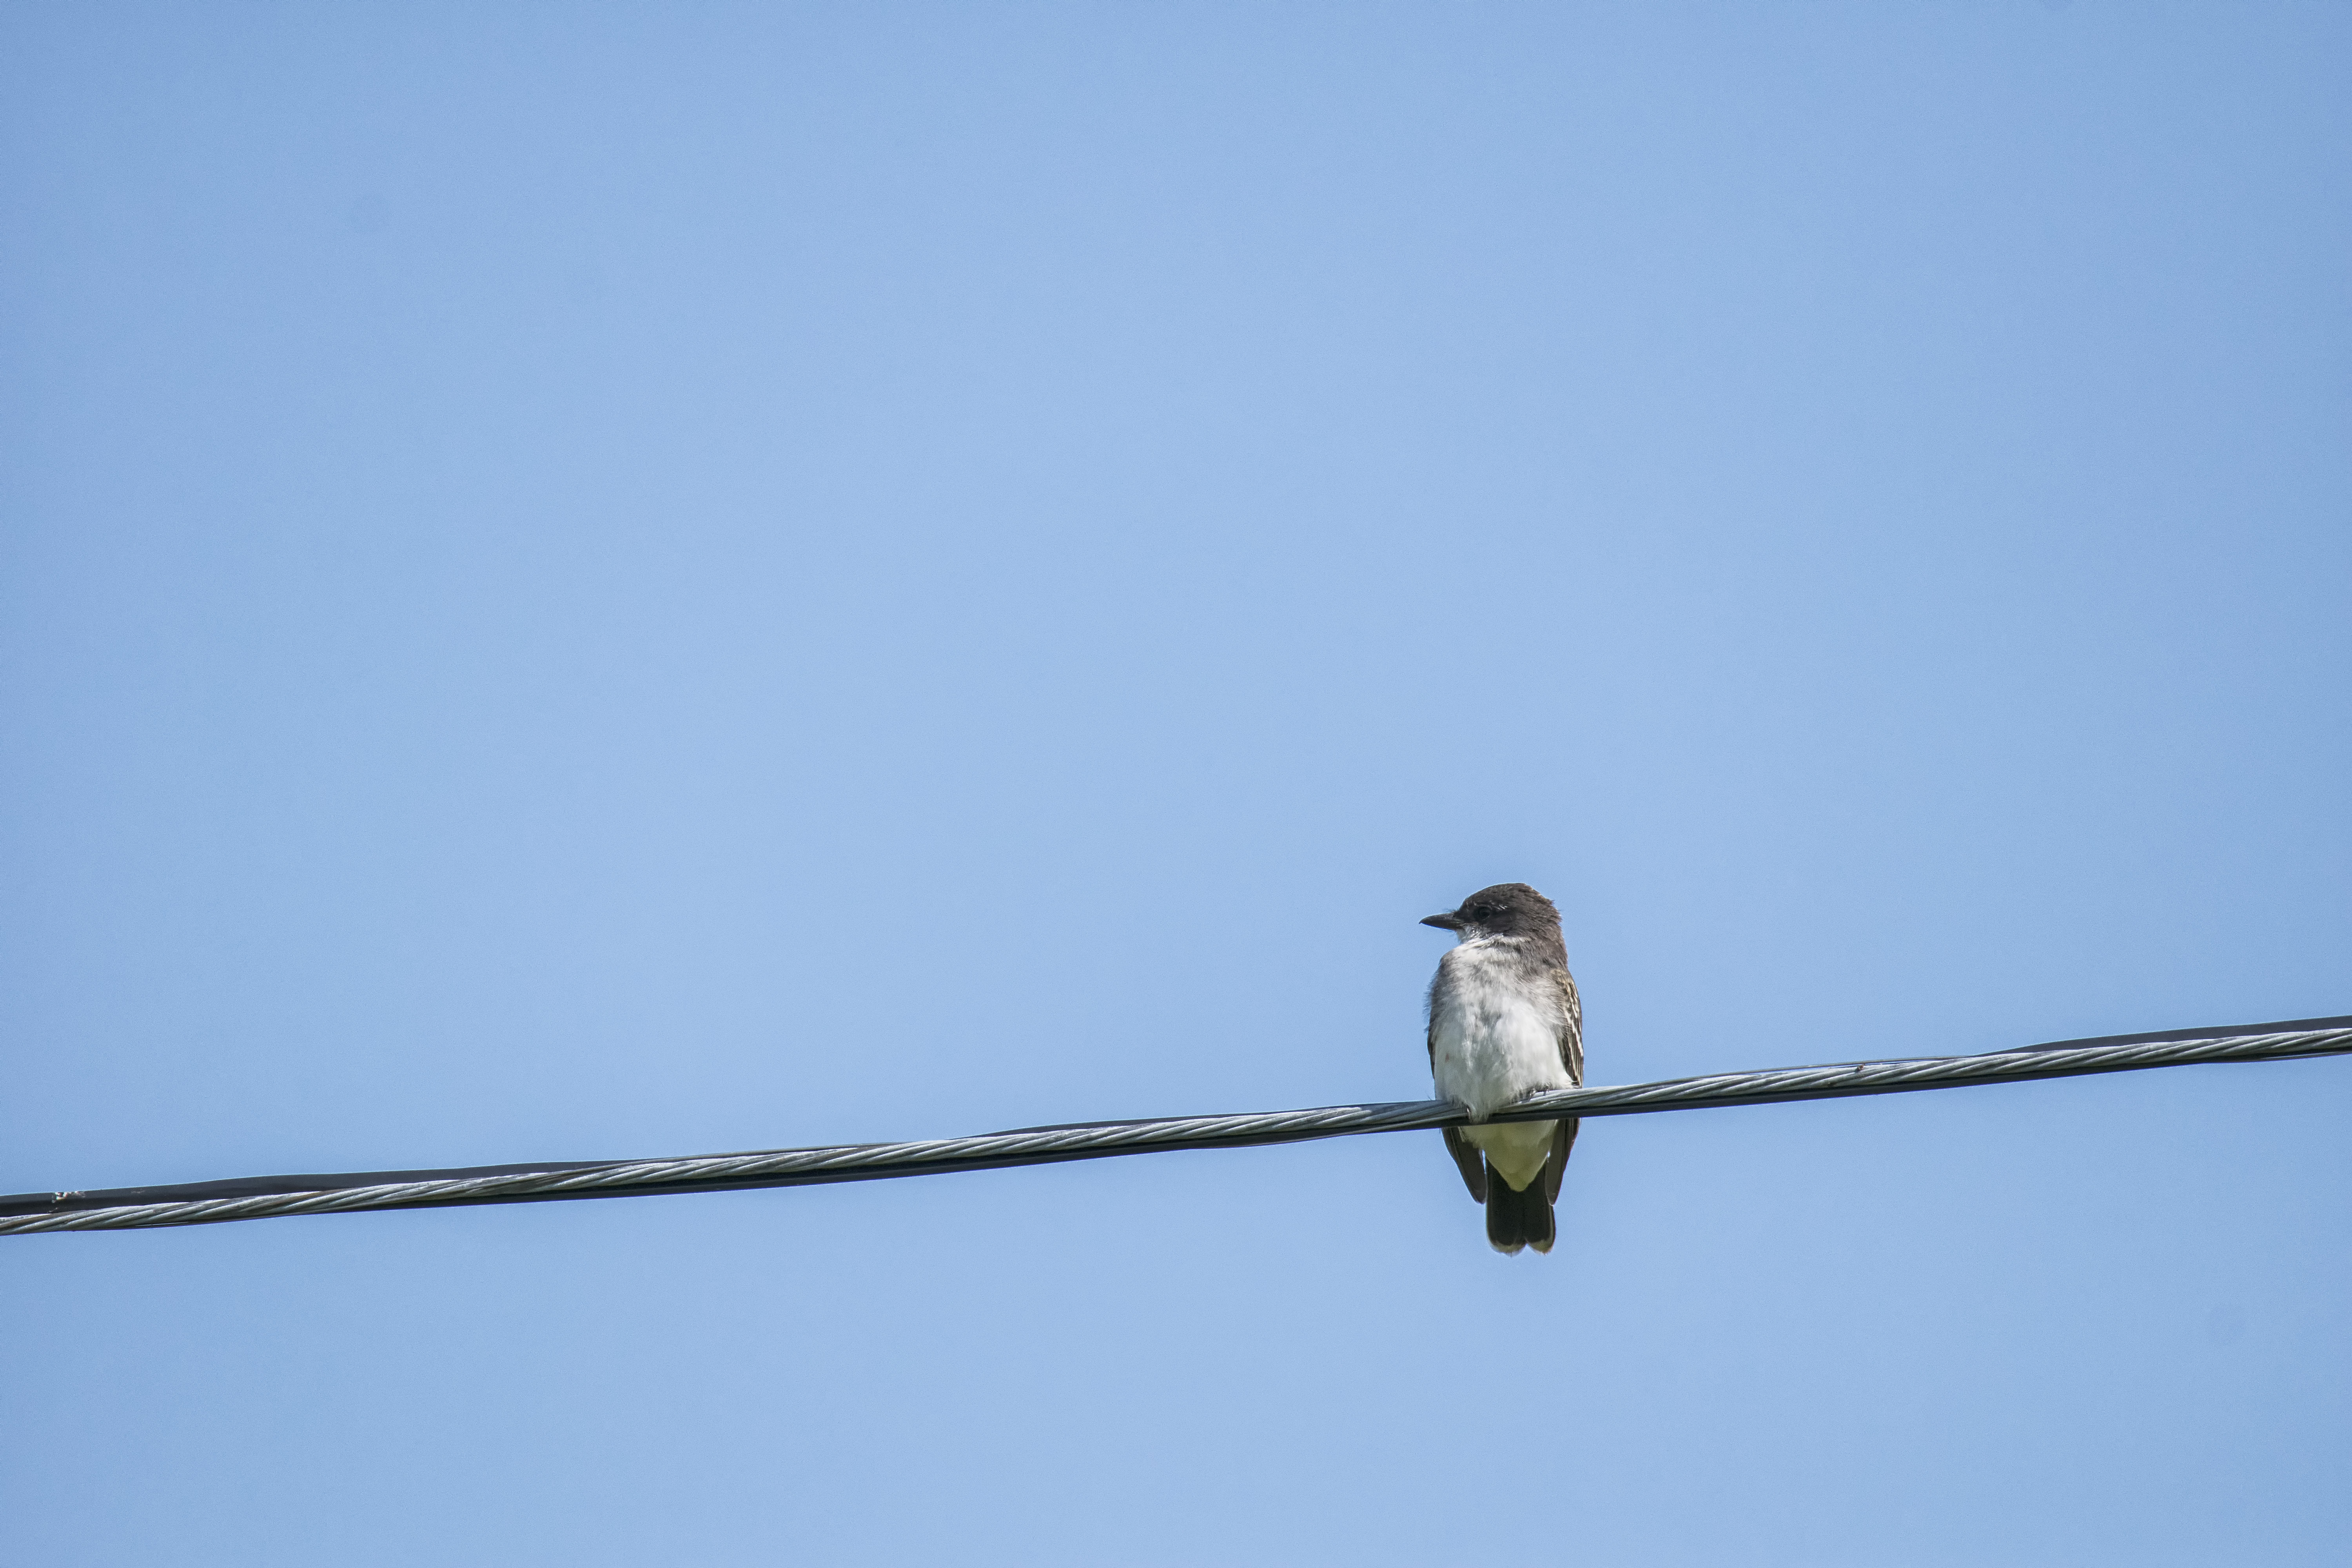
branch, bird, wing, sky, flight, blue, canada, vertebrate, eastern, quebec, sherbrooke, oiseau, tyran, tritri, kingbird, swallow, perching bird